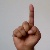
The image shows a hand gesture representing the letter 'D' in Indian Sign Language.